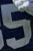
Number: 5